Traian Ionescu

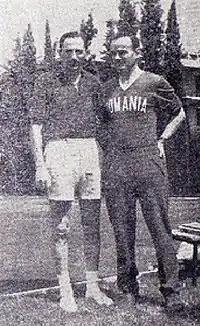

He started his coaching career at Divizia C team, Casa Armatei Craiovei which shortly after his appointment had dissolved so he went working as a youth coach at Flacăra Ploiești where he discovered talents like Mircea Dridea, Vasile Sfetcu and Constantin Tabarcea, reaching the 1957 national junior championship final which was lost in front of Universitatea Cluj. He went to coach the senior squad of Dinamo București where he showed his availability of discovering and promoting young players like Ion Pârcălab whom after transferring him from UTA Arad turned into one of the best forwards in Europe, Mircea Lucescu whom he saw playing football on a field covered with gravel, Cornel Dinu whom he noticed while playing for Metalul Târgoviște in the quarter-finals of the 1964–65 Cupa României against Dinamo, 16 year-old Florea Dumitrache whom he saw only 10 minutes playing junior level football at TUG București after which he decided to transfer him, Constantin Frățilă, Ilie Datcu, Gabriel Sandu, Florin Cheran and Alexandru Sătmăreanu, all of them together with other players he coached at Dinamo like Ion Nunweiller, Lică Nunweiller and Gheorghe Ene were important players for Romania's national team in the 1960s and 1970s. In his spells with "The Red Dogs", Ionescu helped the team win four Divizia A titles and one Cupa României after a 5–3 victory in the final against rivals Steaua București. He had his first coaching experience outside Romania in Turkey at Fenerbahçe with whom he won the Turkish First Football League 1969–70 and a TSYD Cup together with his former Dinamo players, Ion Nunweiller and Ilie Datcu. Traian Ionescu also worked at Sportul Studențesc București, Olimpia Satu Mare, Jiul Petroșani with whom he reached the 1977–78 Balkans Cup final, SC Bacău, Petrolul Ploiești, Steaua București, Chimia Râmnicu Vâlcea, Olt Scornicești, CSM Reșița, having a total of 287 matches as manager in Divizia A, consisting of 128 victories, 70 draws and 89 losses, also having a second coaching experience outside Romania at Morocco's Olympic team. Ionescu died on 4 October 2006 at age 83 in București.